Artwork title

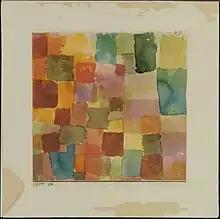
"Untitled" by Paul Klee (1914)

Some artworks have had their museum label names changed as new art history research emerges or as a modification of an offensive or pejorative name. Curating institutions are responsible for thorough documentation of all title variants, including translations of an artwork title into one or more languages. As a proper title is considered the default for modern works, others may be designated "Untitled" (by secondary sources or by the artist as a conscious choice), and are sometimes also assigned a parenthetical name for clarity.